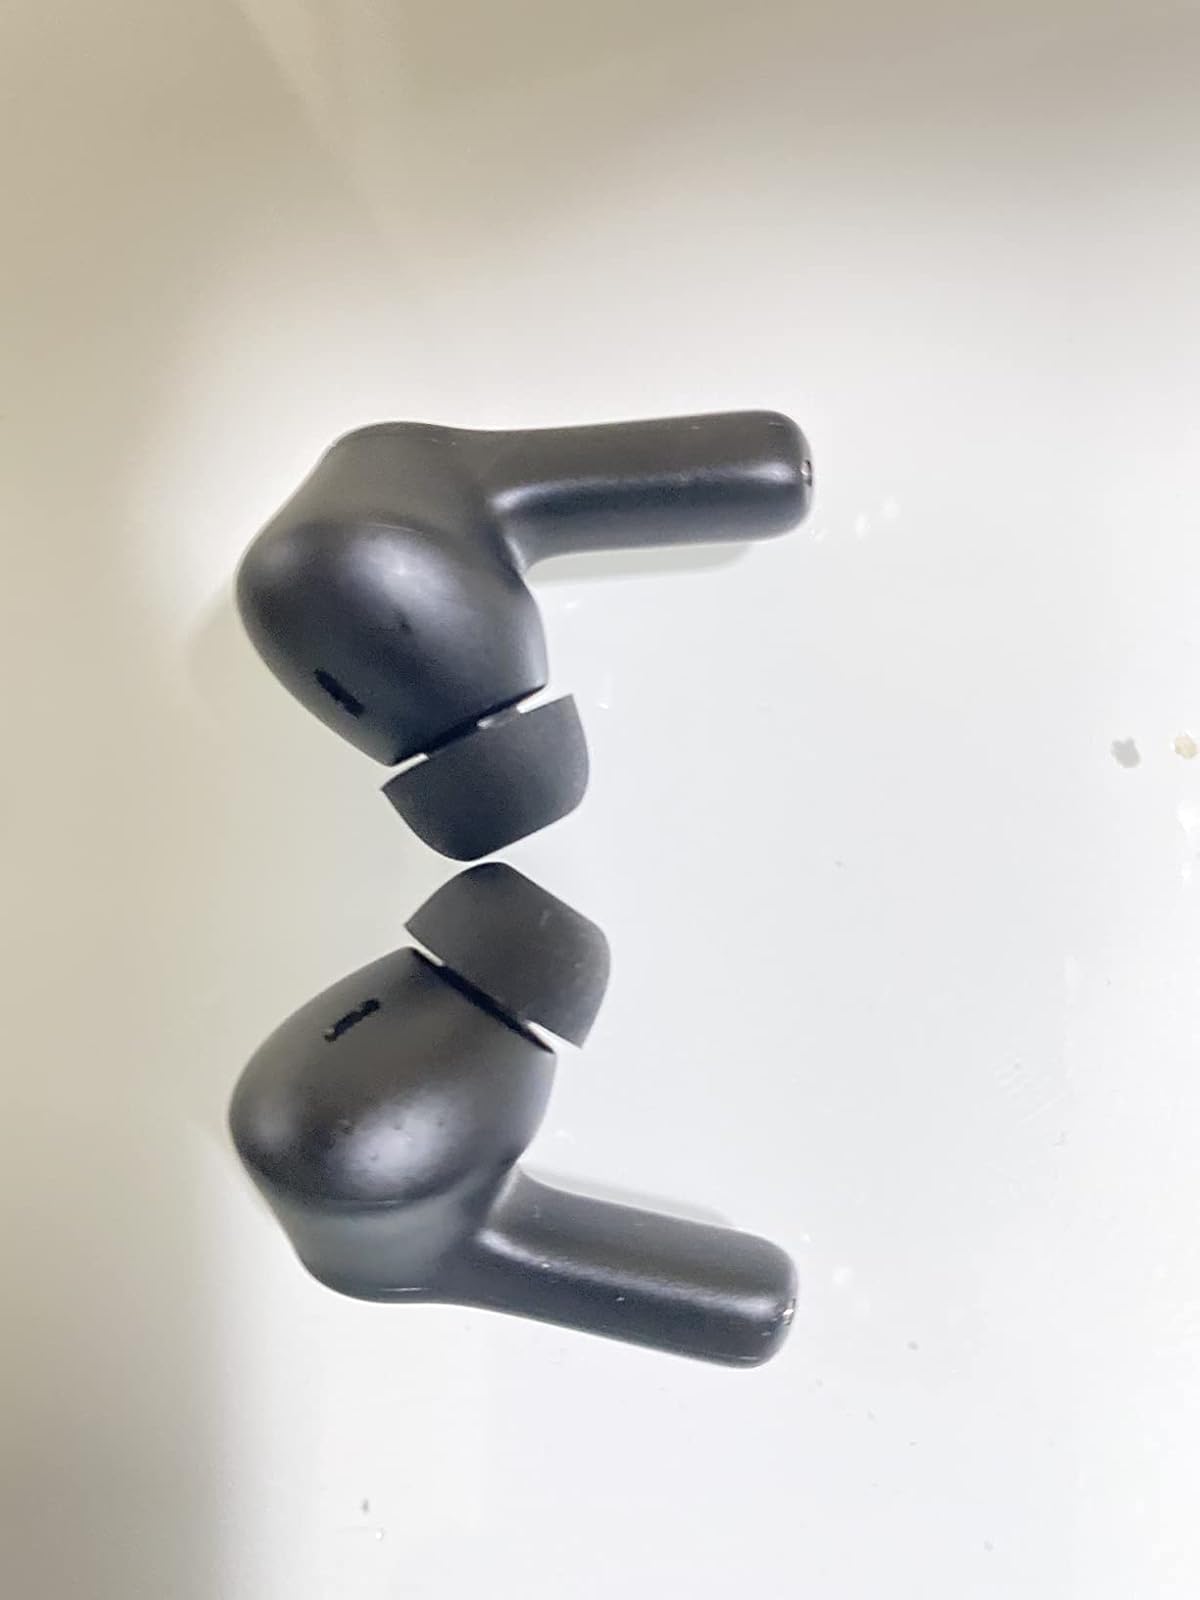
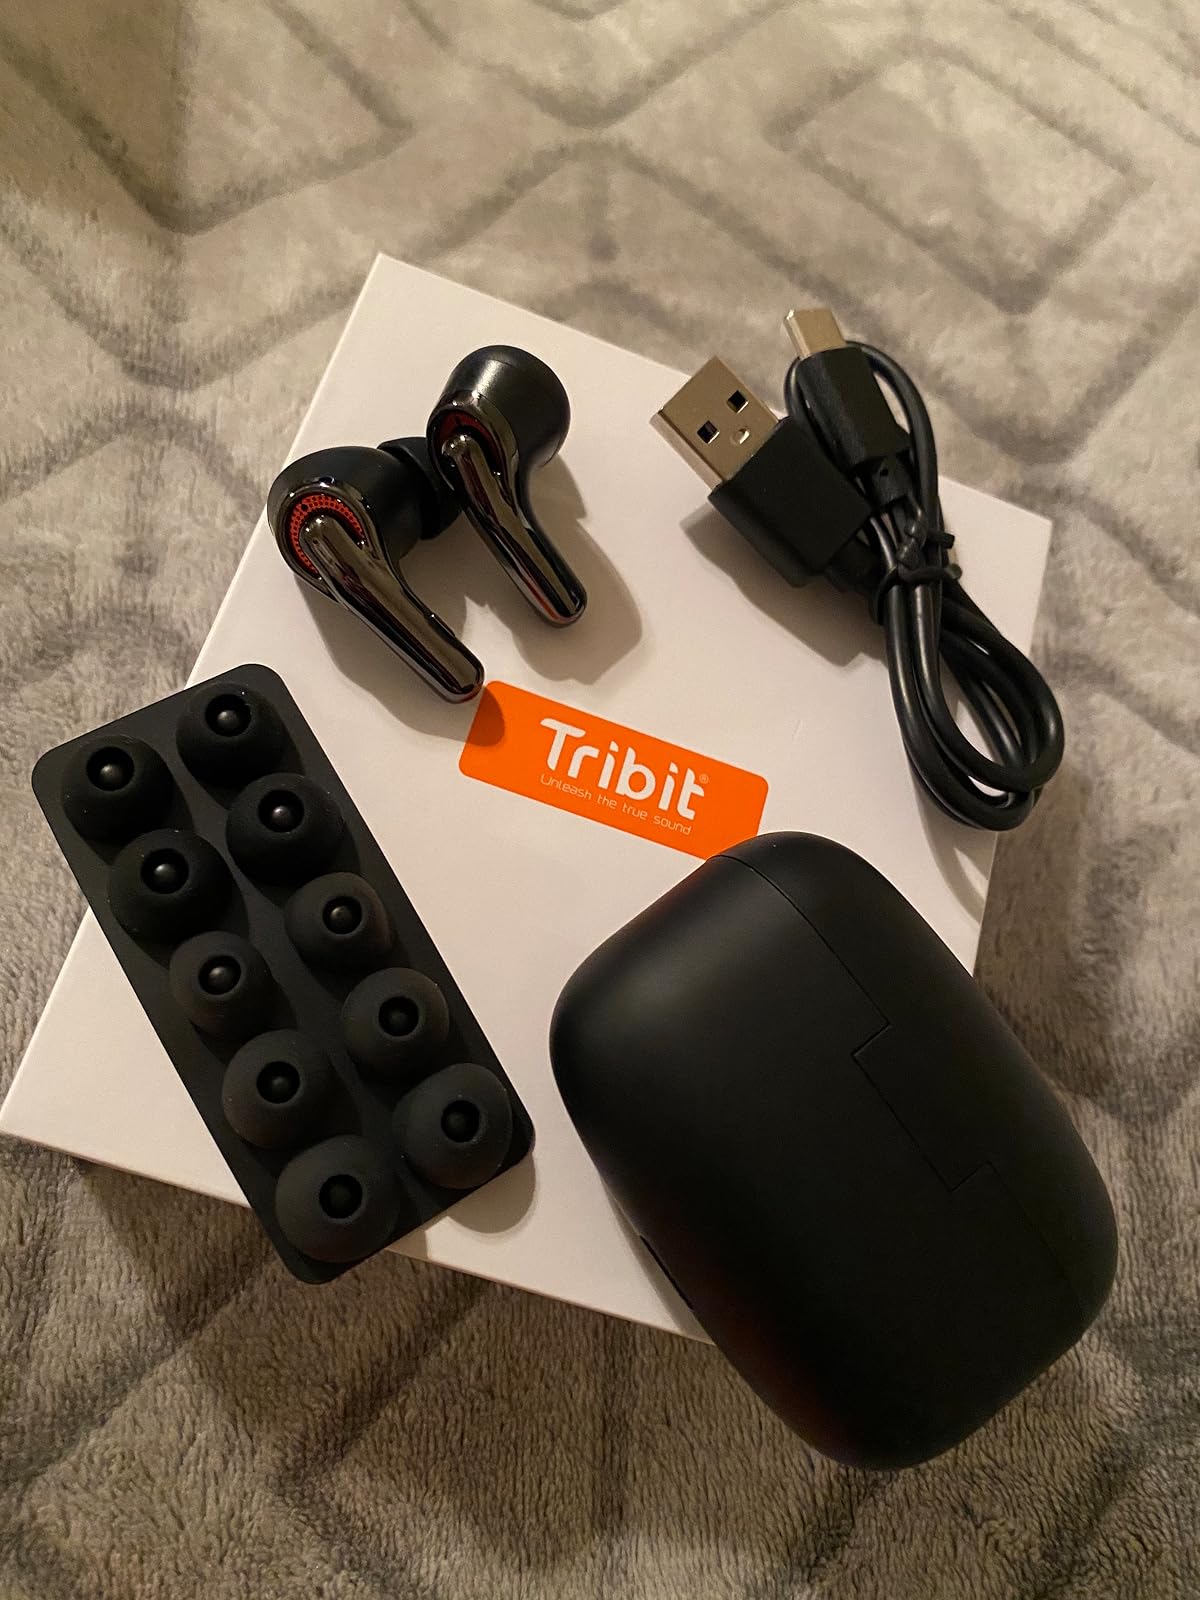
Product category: earbuds
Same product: no